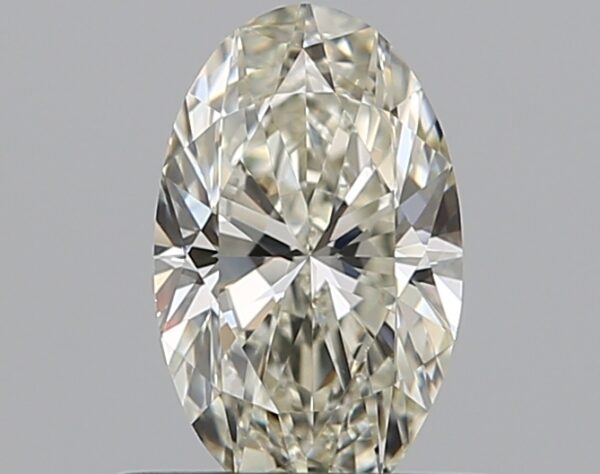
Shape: oval
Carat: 0.5
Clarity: VS1
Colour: K
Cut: EX
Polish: EX
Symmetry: VG
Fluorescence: N
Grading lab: GIA
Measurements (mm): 6.91 x 4.22 x 2.64